Boeing 307 Stratoliner

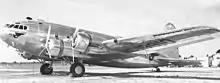
Pan Am Boeing S-307 Strato-Clipper NC19910 "Clipper Comet"

At the same time TWA's Stratoliners were getting new wings and tails, Pan Am's 307s were being modified in Miami to repair the cracked spar tubing with doublers, and did not get new wings or engines, and the maximum gross weight remained the same. Pan-Am flights then resumed between Miami, the Caribbean and Belém, until all three were sold to the "Airline Training Company" of Miami in late 1948 and early 1949, before being sold on to other operators.